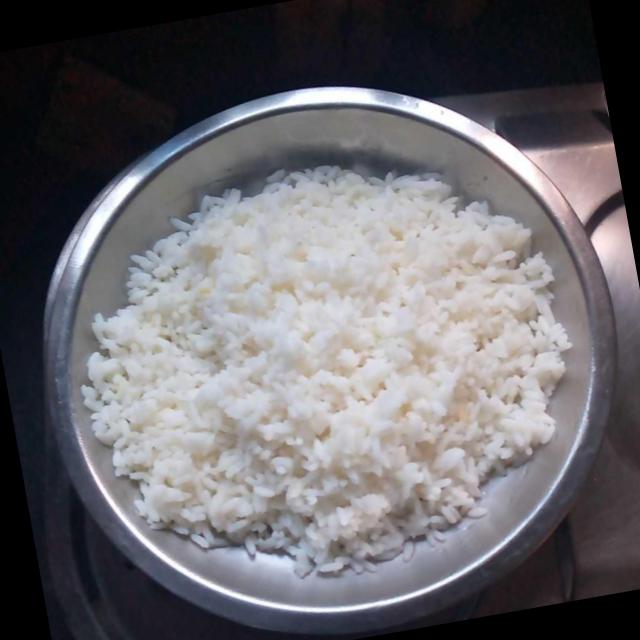
Dish: white_rice